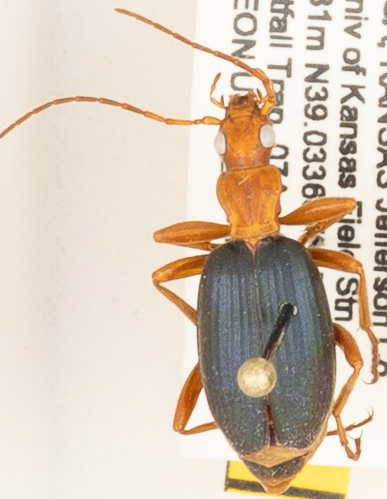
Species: Brachinus alternans
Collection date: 2019-08-07
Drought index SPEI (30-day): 0.602
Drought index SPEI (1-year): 1.69
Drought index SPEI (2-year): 0.684